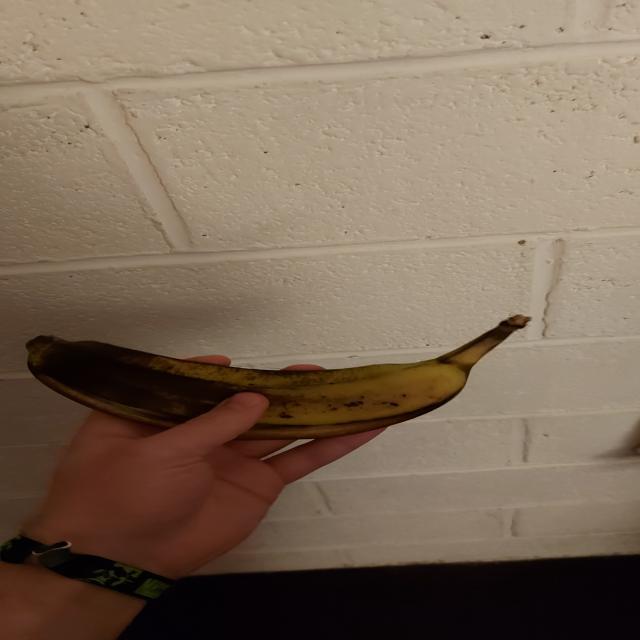
Label: bananas